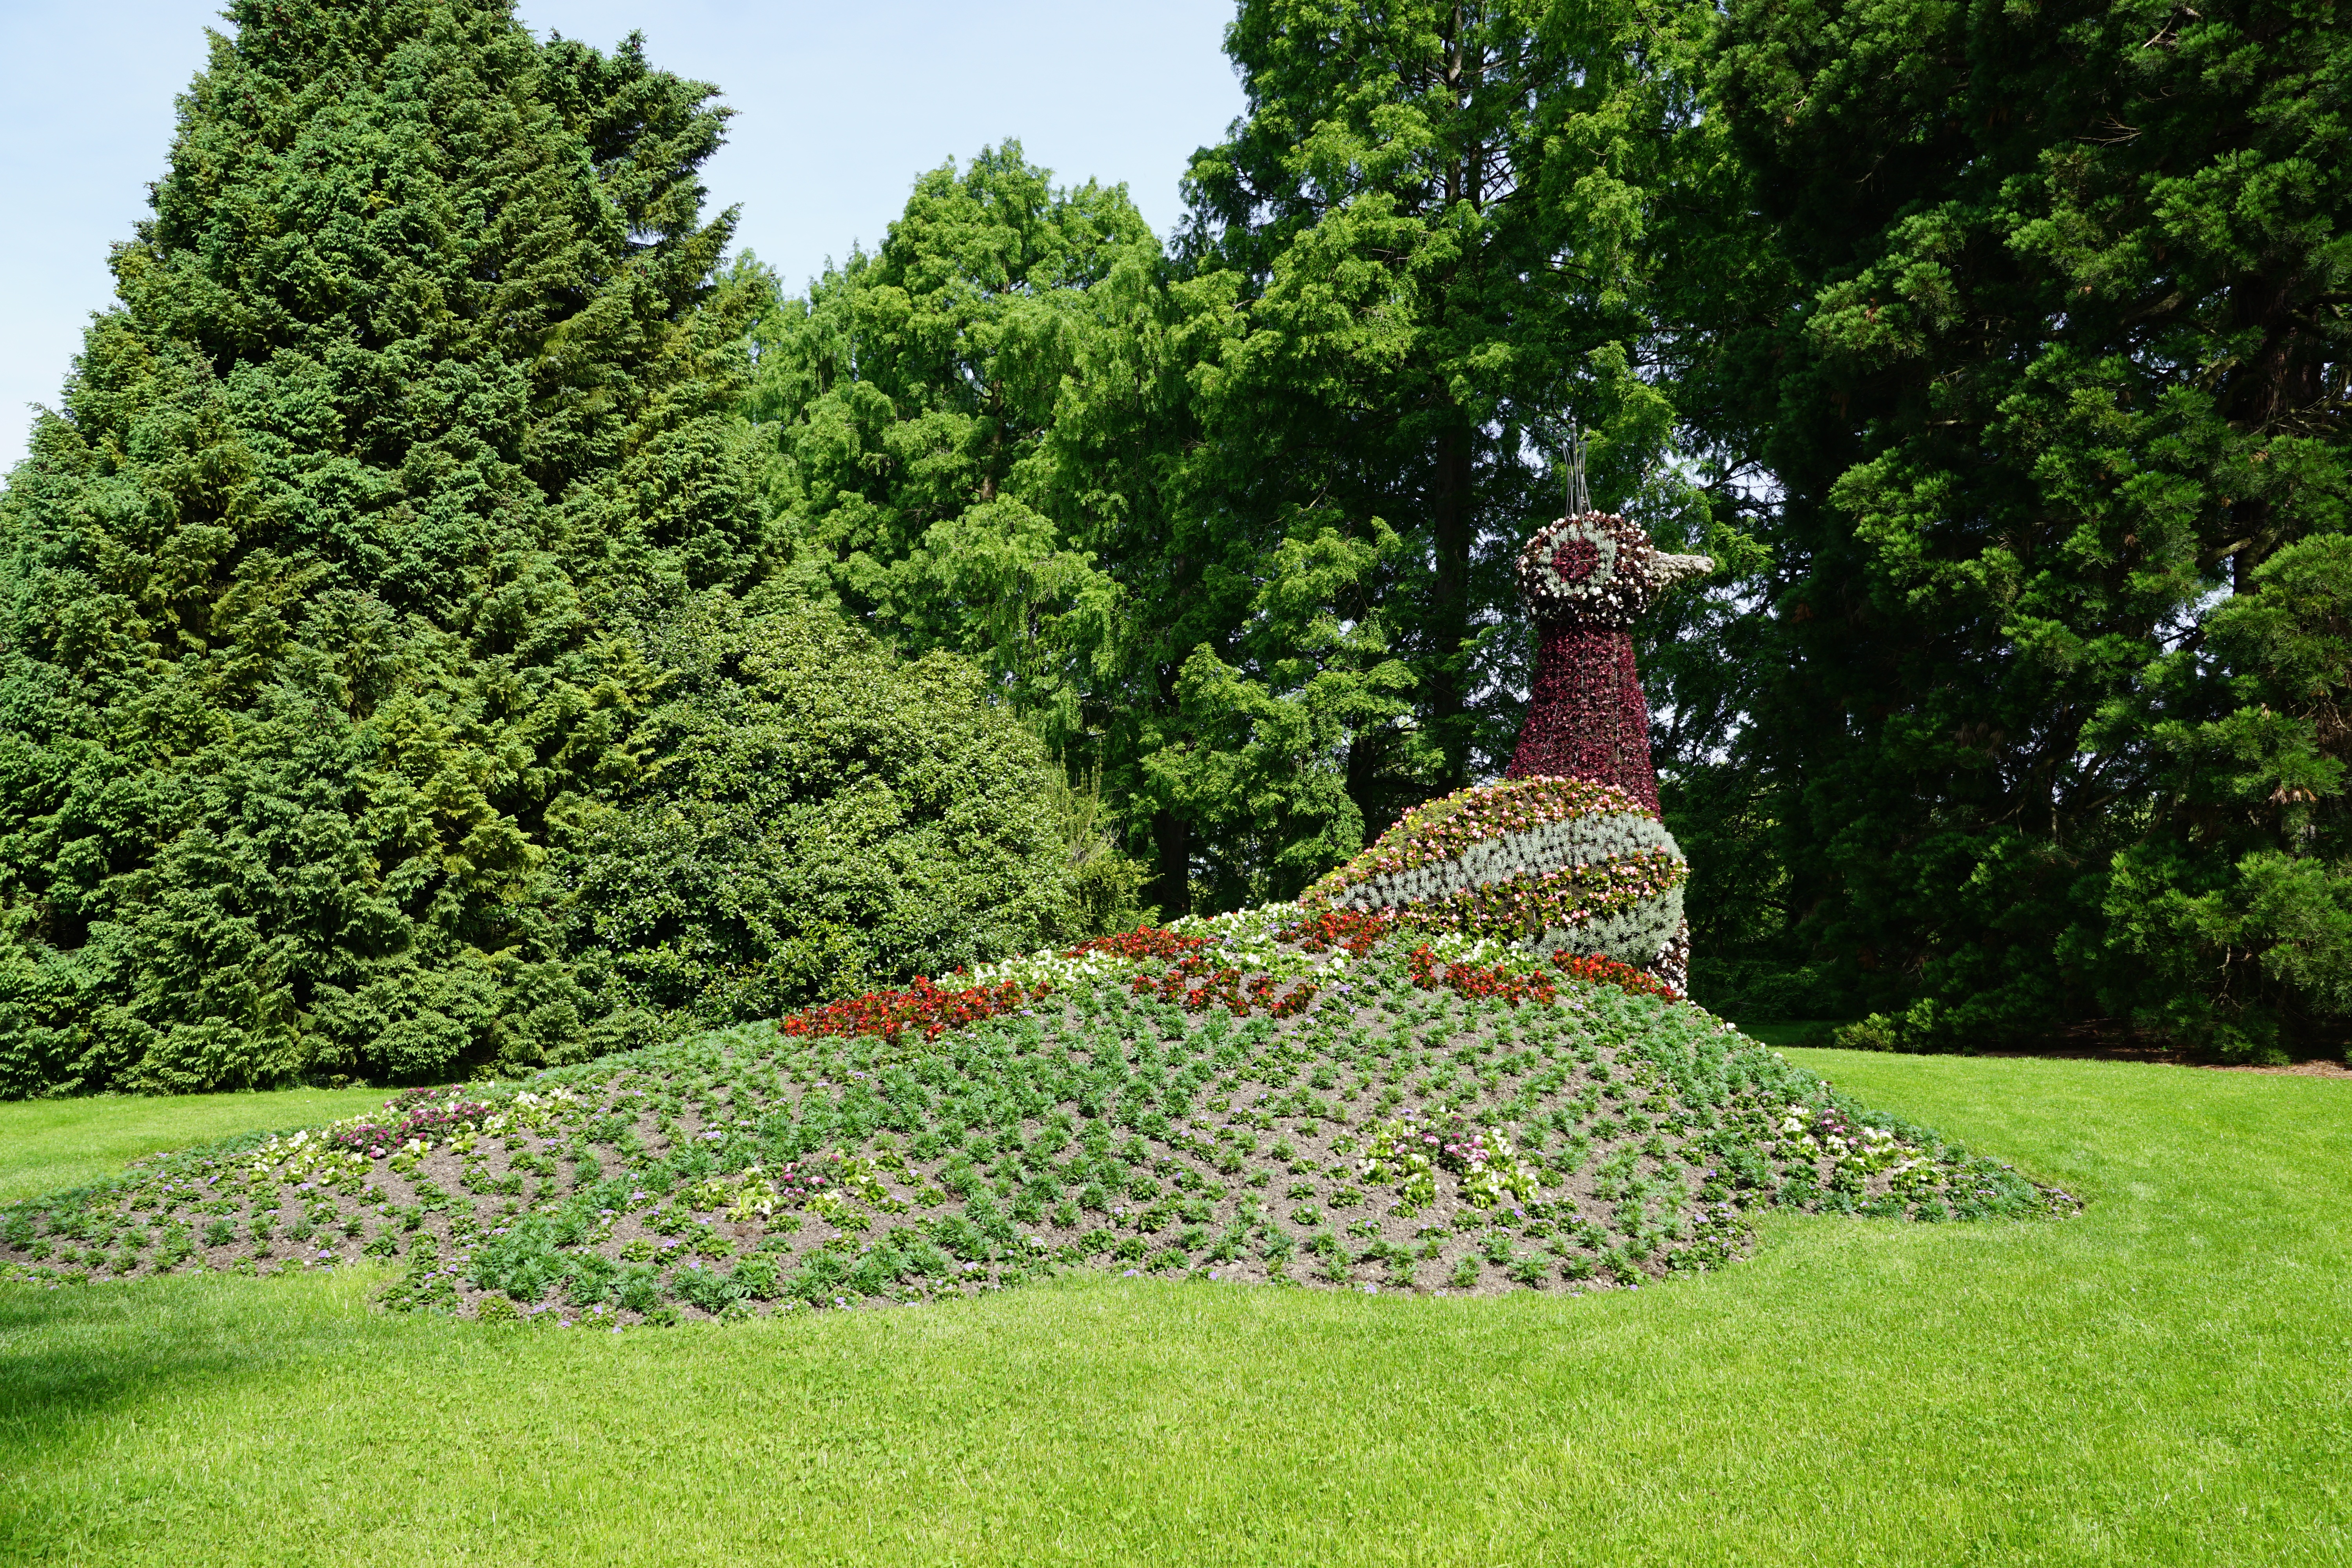
tree, nature, plant, lawn, flower, botany, garden, peacock, flowers, shrub, beautiful, botanical garden, yard, ecosystem, mainau, hedge, biome, woody plant, land plant